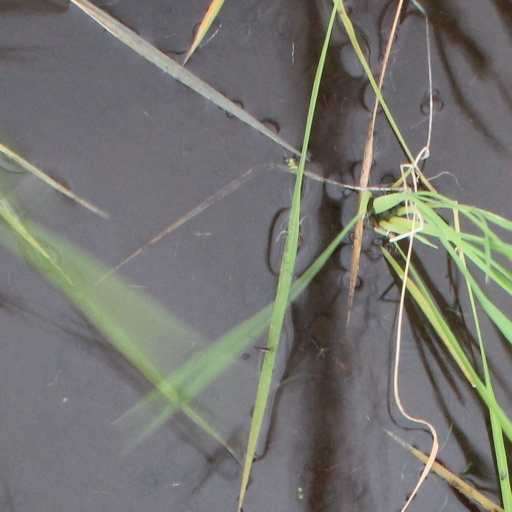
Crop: rice